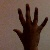
The image shows a hand gesture representing the number 5 in Indian Sign Language.